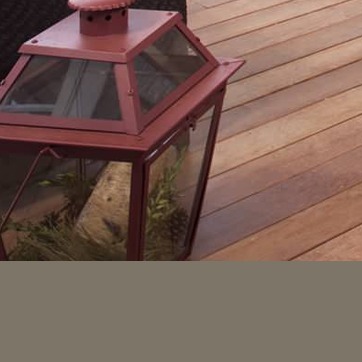
Material: glass